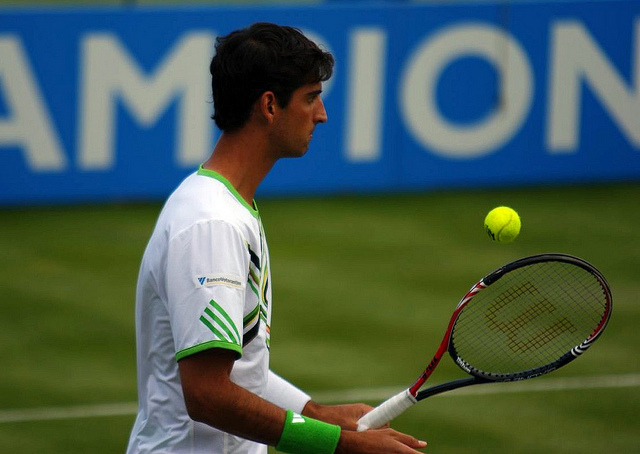
một nam vận động viên tennis đang dùng vợt để tâng bóng